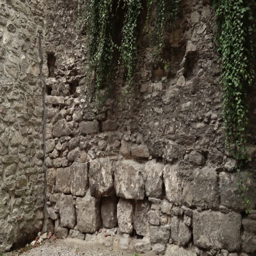
historical fortifications on the medieval city wall